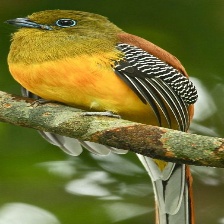
Species: ORANGE BREASTED TROGON
Scientific name: HARPACTES ORESKIOS